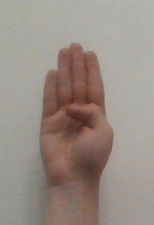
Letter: kaaf